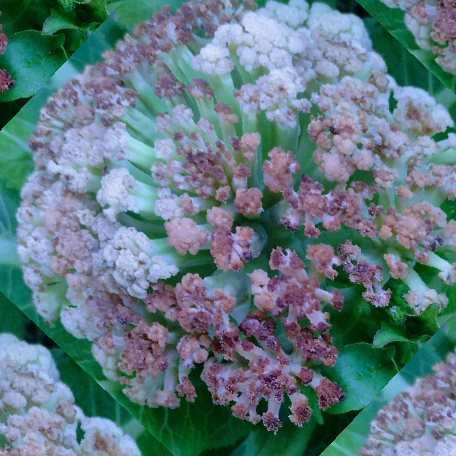
Label: Bacterial spot rot